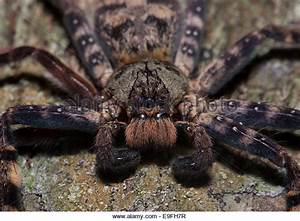
Label: spider